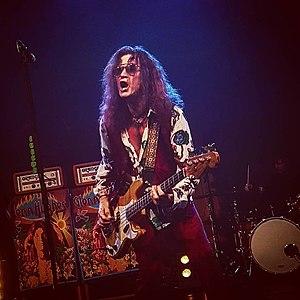
Glenn Hughes à l'Elysée Montmartre (Paris) le 6 novembre 2018.
Glenn Hughes né le 21 août 1951 à Cannock dans le comté de Staffordshire, est un bassiste et chanteur britannique. Il se fait tout d’abord connaître au sein du groupe Trapeze puis surtout comme membre de Deep Purple qu'il rejoint en septembre 1973, succédant à Roger Glover à la basse, qui reprend finalement la place lors de la tournée de reformation de 1984.